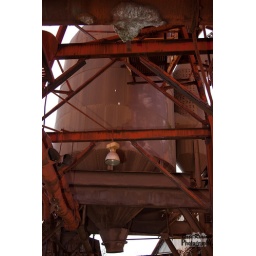
The white spot in the center is a falling drop of water